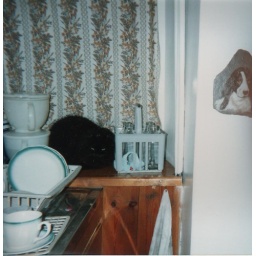
she was the inbetween pickles and daisy catused to run up the curtains and what not not there but in the living room